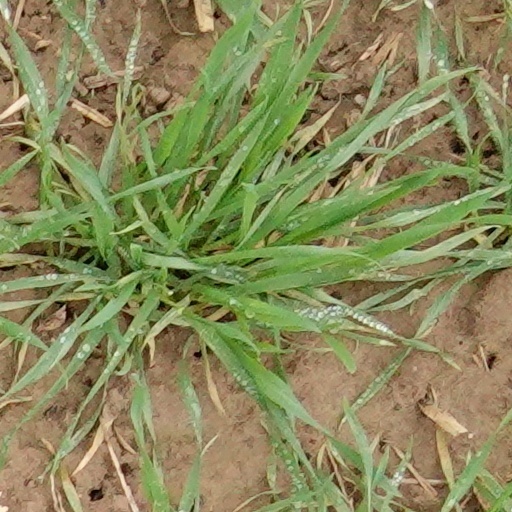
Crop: wheat